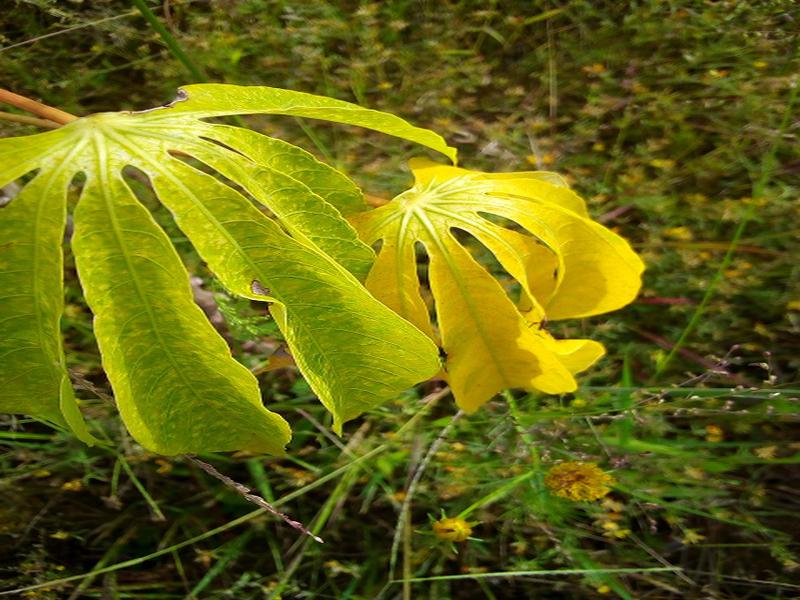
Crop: cassava
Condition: green_mottle